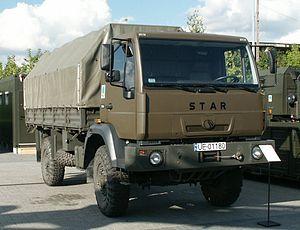
Le Star 944 est un camion polonais fabriqué entre 2000 et 2006 par Fabryka Samochodów Ciężarowych „Star”.